Company quartermaster sergeant

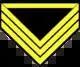
US Cavalry company quartermaster chevrons

During the American Civil War, beginning on 4 May 1861, each company of Union cavalry was authorised a company quartermaster sergeant. The company quartermaster sergeant was responsible for the company wagon and all the property it contained, including the tents, the company mess gear, the company desk, the company library, the ordnance, the subsistence provisions, and the company tools. He was further charged with overseeing the camp set-up of the tents and picket lines. He inspected the company horses and mules, and reported any problems to the veterinary surgeon of the regiment. He was also responsible for acquiring fuel, forage for the horses, and straw for bedding for the company. These were normally drawn from the supplies of the regimental quartermaster, along with replacements for uniforms and equipment. When they were not available from stores, the company quartermaster sergeant was responsible for forage parties to acquire them. The company quartermaster sergeant was required to sign for the uniforms and equipment that were in his custody and before disbursing these items to a soldier, he required a signature of receipt, countersigned by an officer.